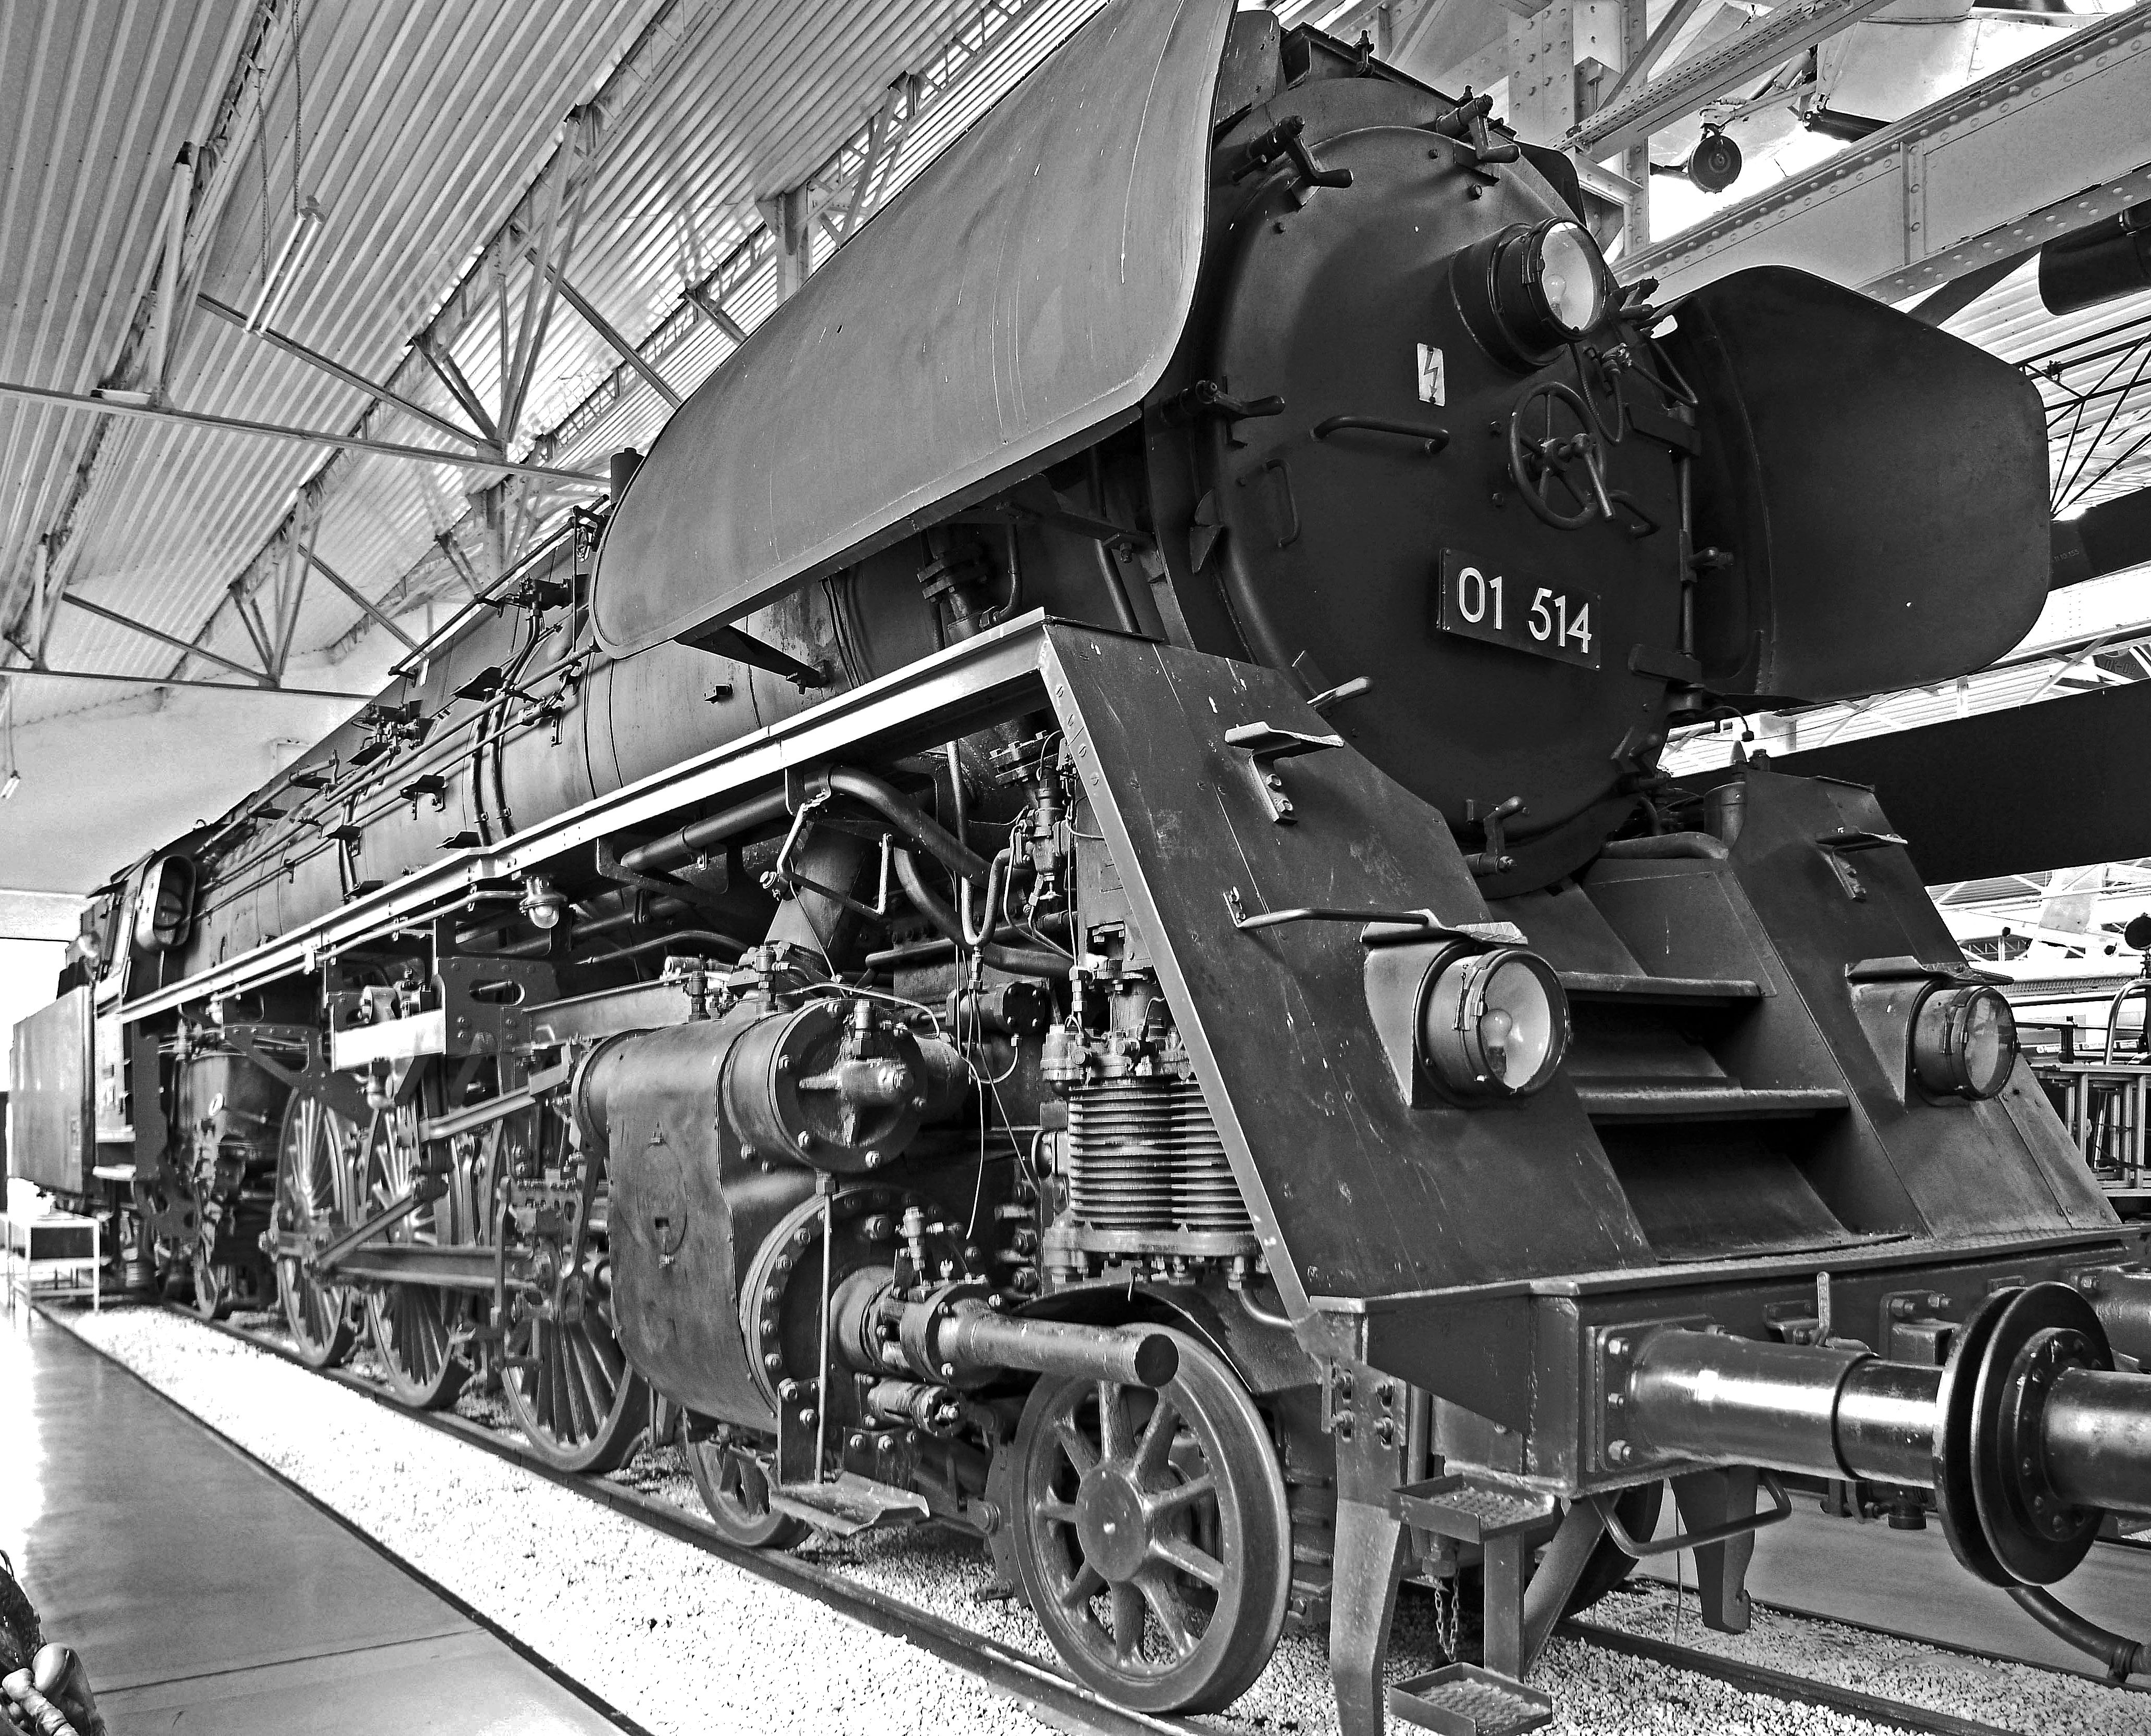
cold, black and white, railway, train, transport, vehicle, museum, hall, monochrome, locomotive, engine, oldtimer, steam engine, exhibit, technik museum speyer, rail transport, steam locomotive, dr, conversion, express train, land vehicle, rekolok, br01, monochrome photography, reichsbahn, rolling stock, railroad car, railway hall, penny farthing locomotive